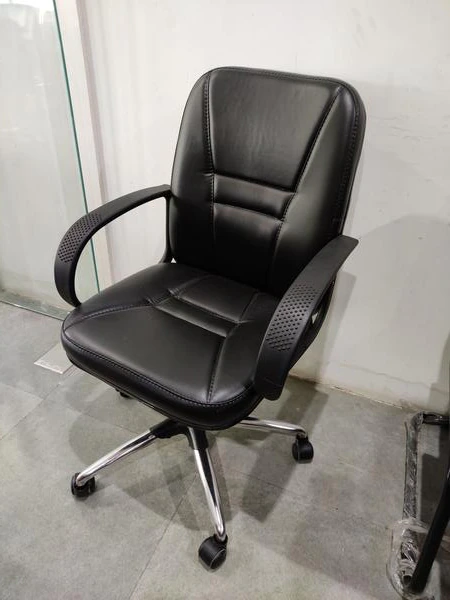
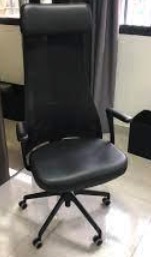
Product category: items_chair
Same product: no